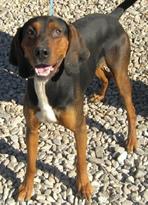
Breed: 225-n000062-black_and_tan_coonhound